Bastion Museum

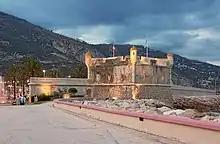
The bastion illuminated at dusk

The Bastion Museum is a museum of works by Jean Cocteau, on the harbour wall of Menton, on the French Riviera, in the Alpes-Maritimes department of France. The Bastion was built in the 17th century by Honoré II, Prince of Monaco. Cocteau restored the Bastion himself, decorating the alcoves, reception hall and outer walls with mosaics made from pebbles.